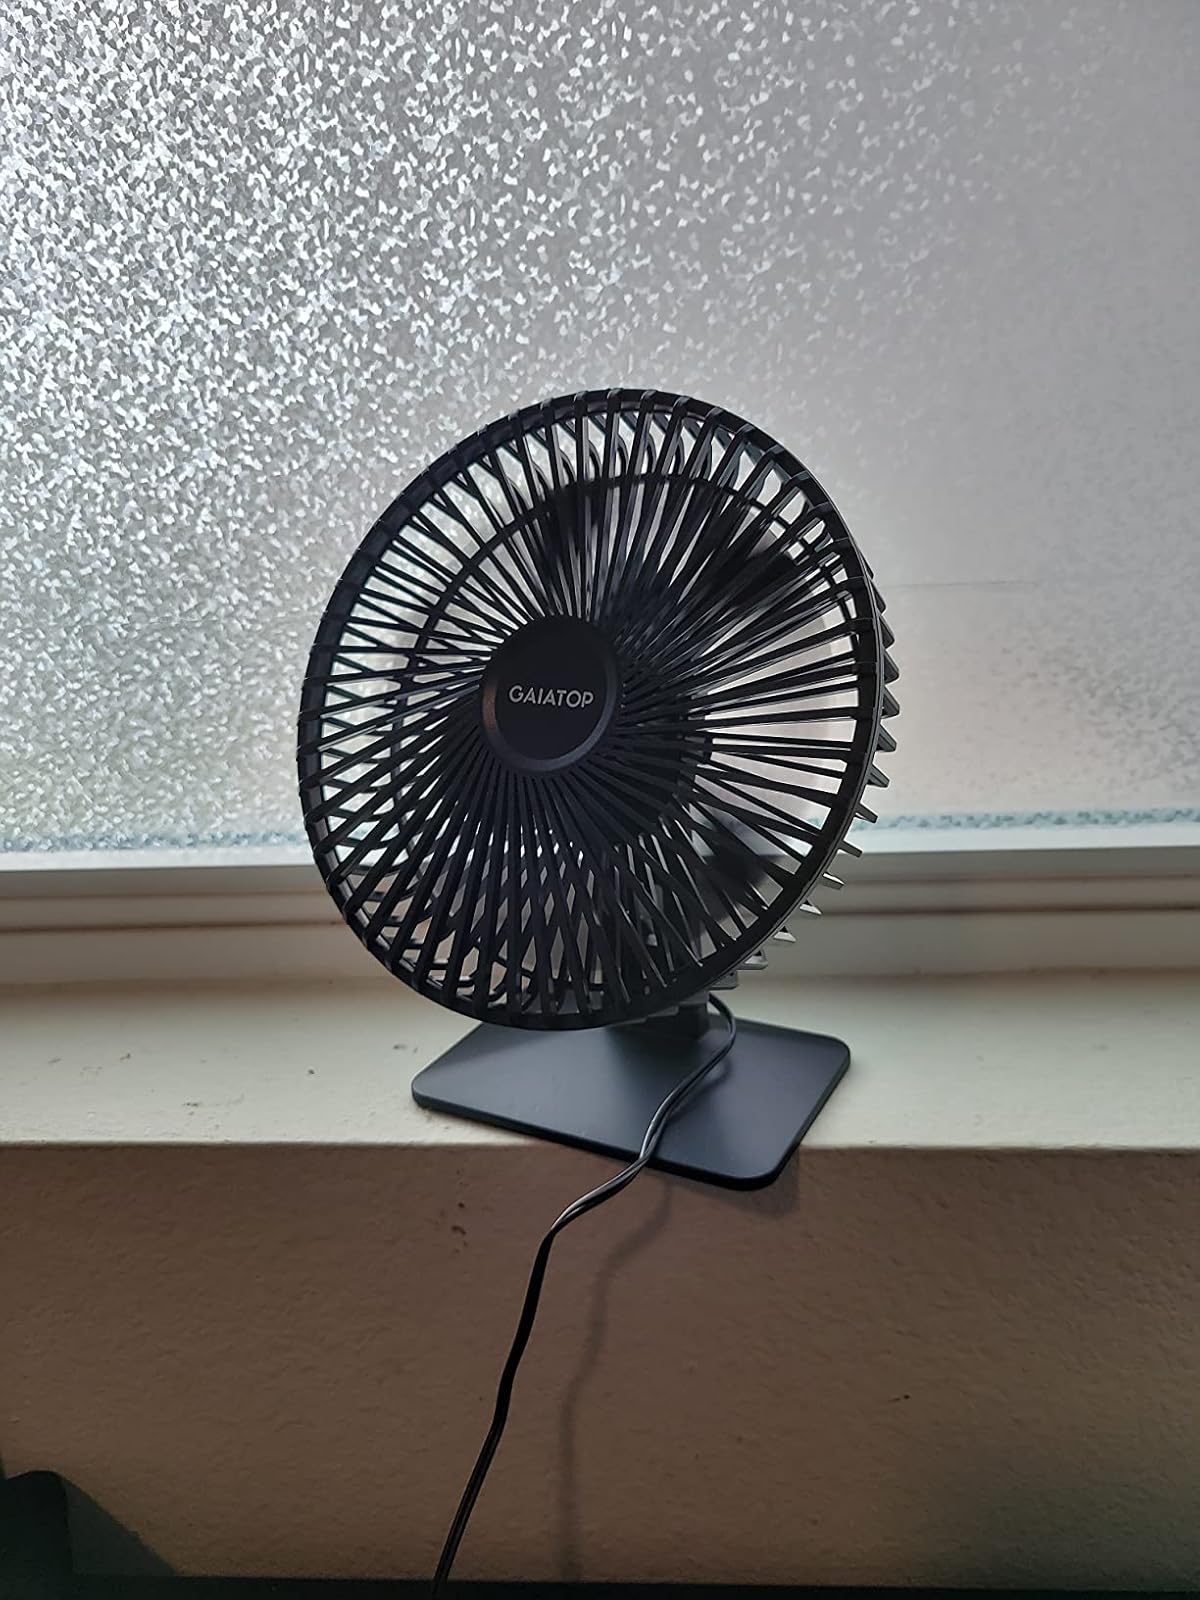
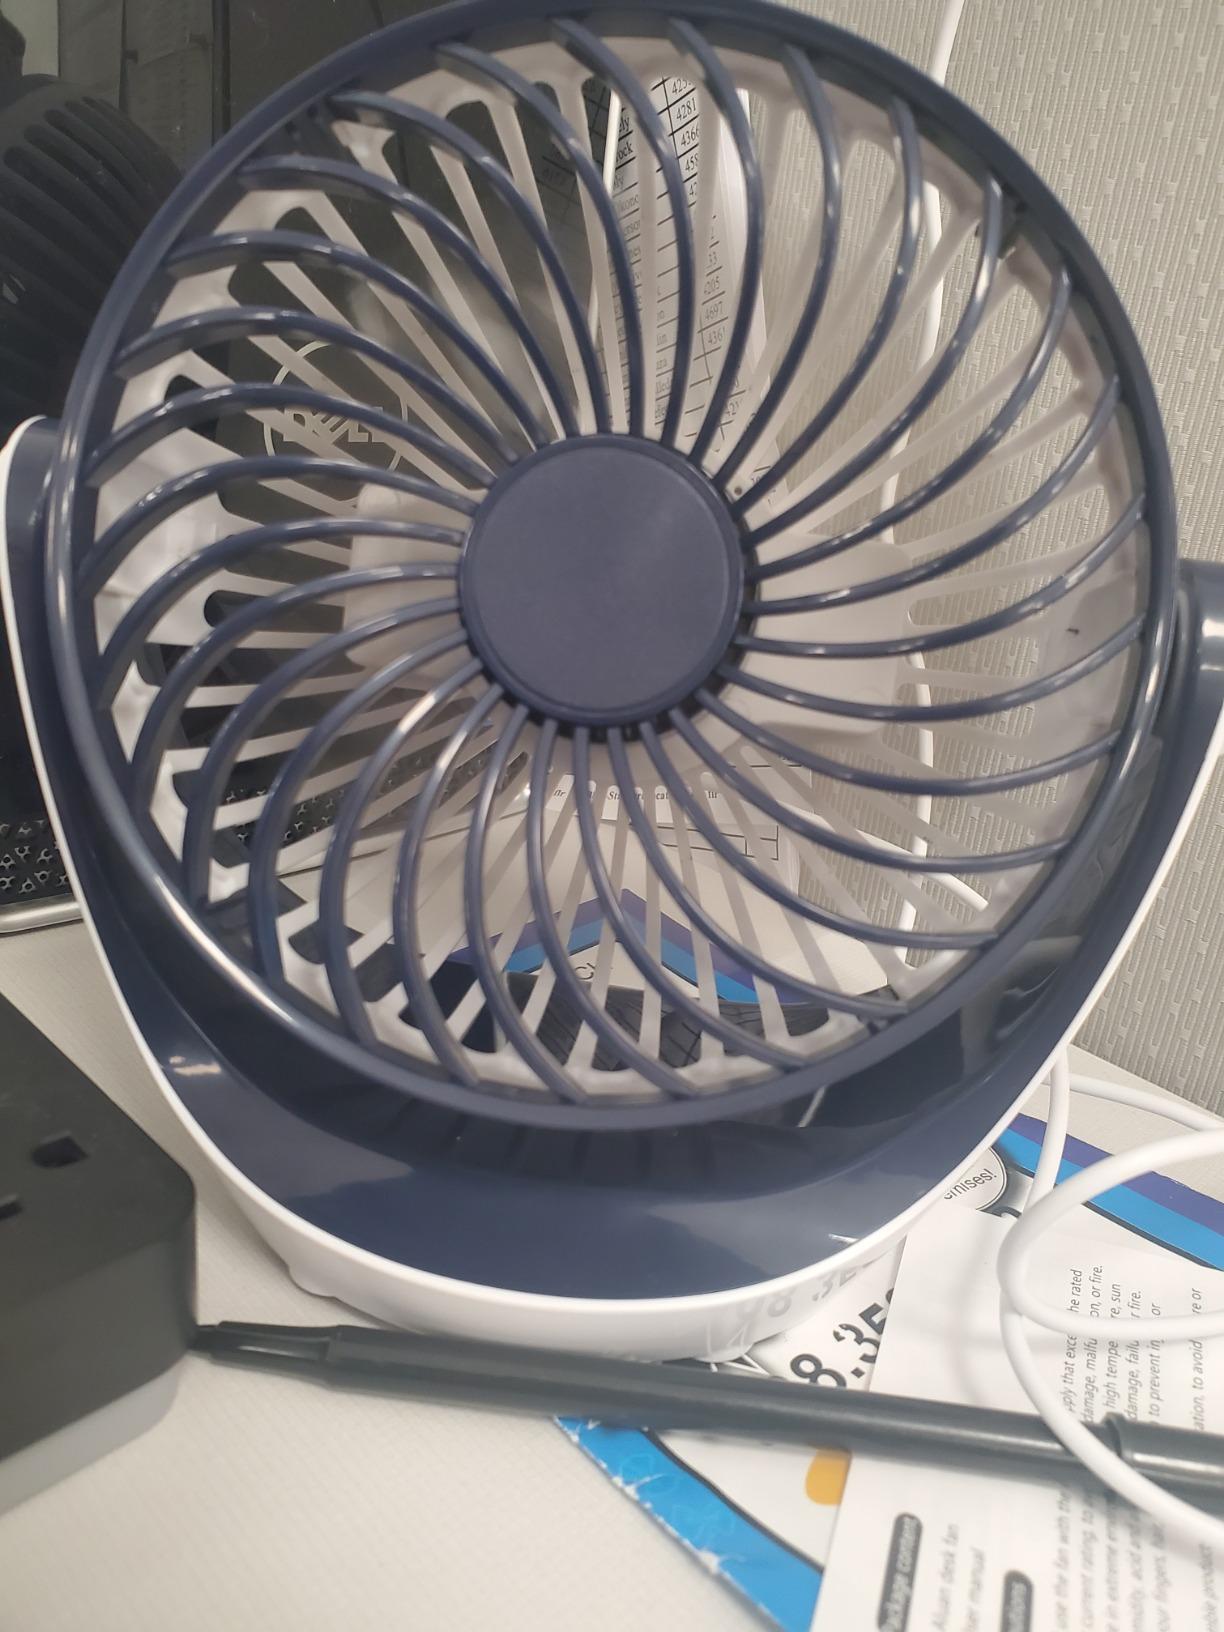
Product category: fan
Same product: no